Battle of Belmont

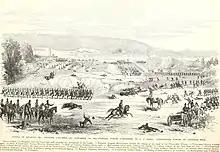
Battle of Belmont, Frank Leslie's Illustrated Newspaper

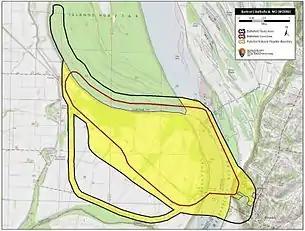
Map of Belmont Battlefield core and study areas by the American Battlefield Protection Program

At 8:30 a.m. on November 7, Grant's force disembarked at Hunter's Farm, north of Belmont, out of range of the six Confederate batteries at Columbus. (The Columbus heavy water batteries featured 10-inch Columbiads and 11-inch howitzers and one gun, the "Lady Polk", was the largest in the Confederacy, a 128-pounder Whitworth rifle.) He marched his men south and east on the single road. A mile away from Belmont, they formed a battle line in a corn field. The line consisted of the 22nd Illinois Infantry, 7th Iowa Infantry, 31st Illinois Infantry, 30th Illinois Infantry, and 27th Illinois Infantry, intermixed with a company of cavalry. The Confederate battle line, on a low ridge northwest of Belmont, from north to south, was made up of the 12th Tennessee Infantry, 13th Arkansas Infantry, 22nd Tennessee Infantry, 21st Tennessee Infantry, and 13th Tennessee Infantry.